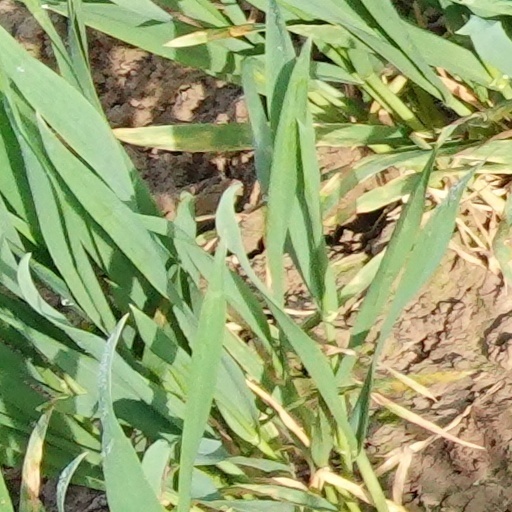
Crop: wheat